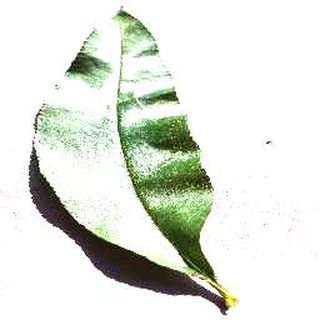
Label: healthy_peach